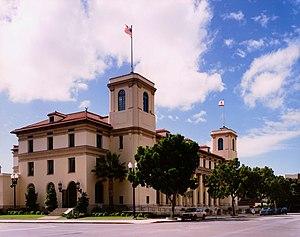
Ceci est la liste des lieux historiques inscrits sur le registre national dans le comté de San Diego en Californie.